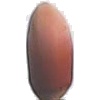
Label: Hazelnut 1